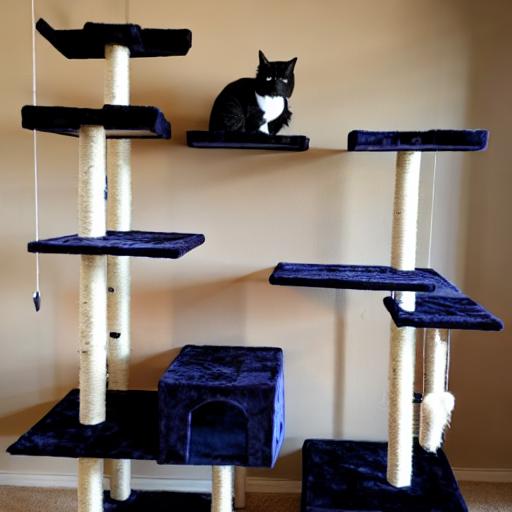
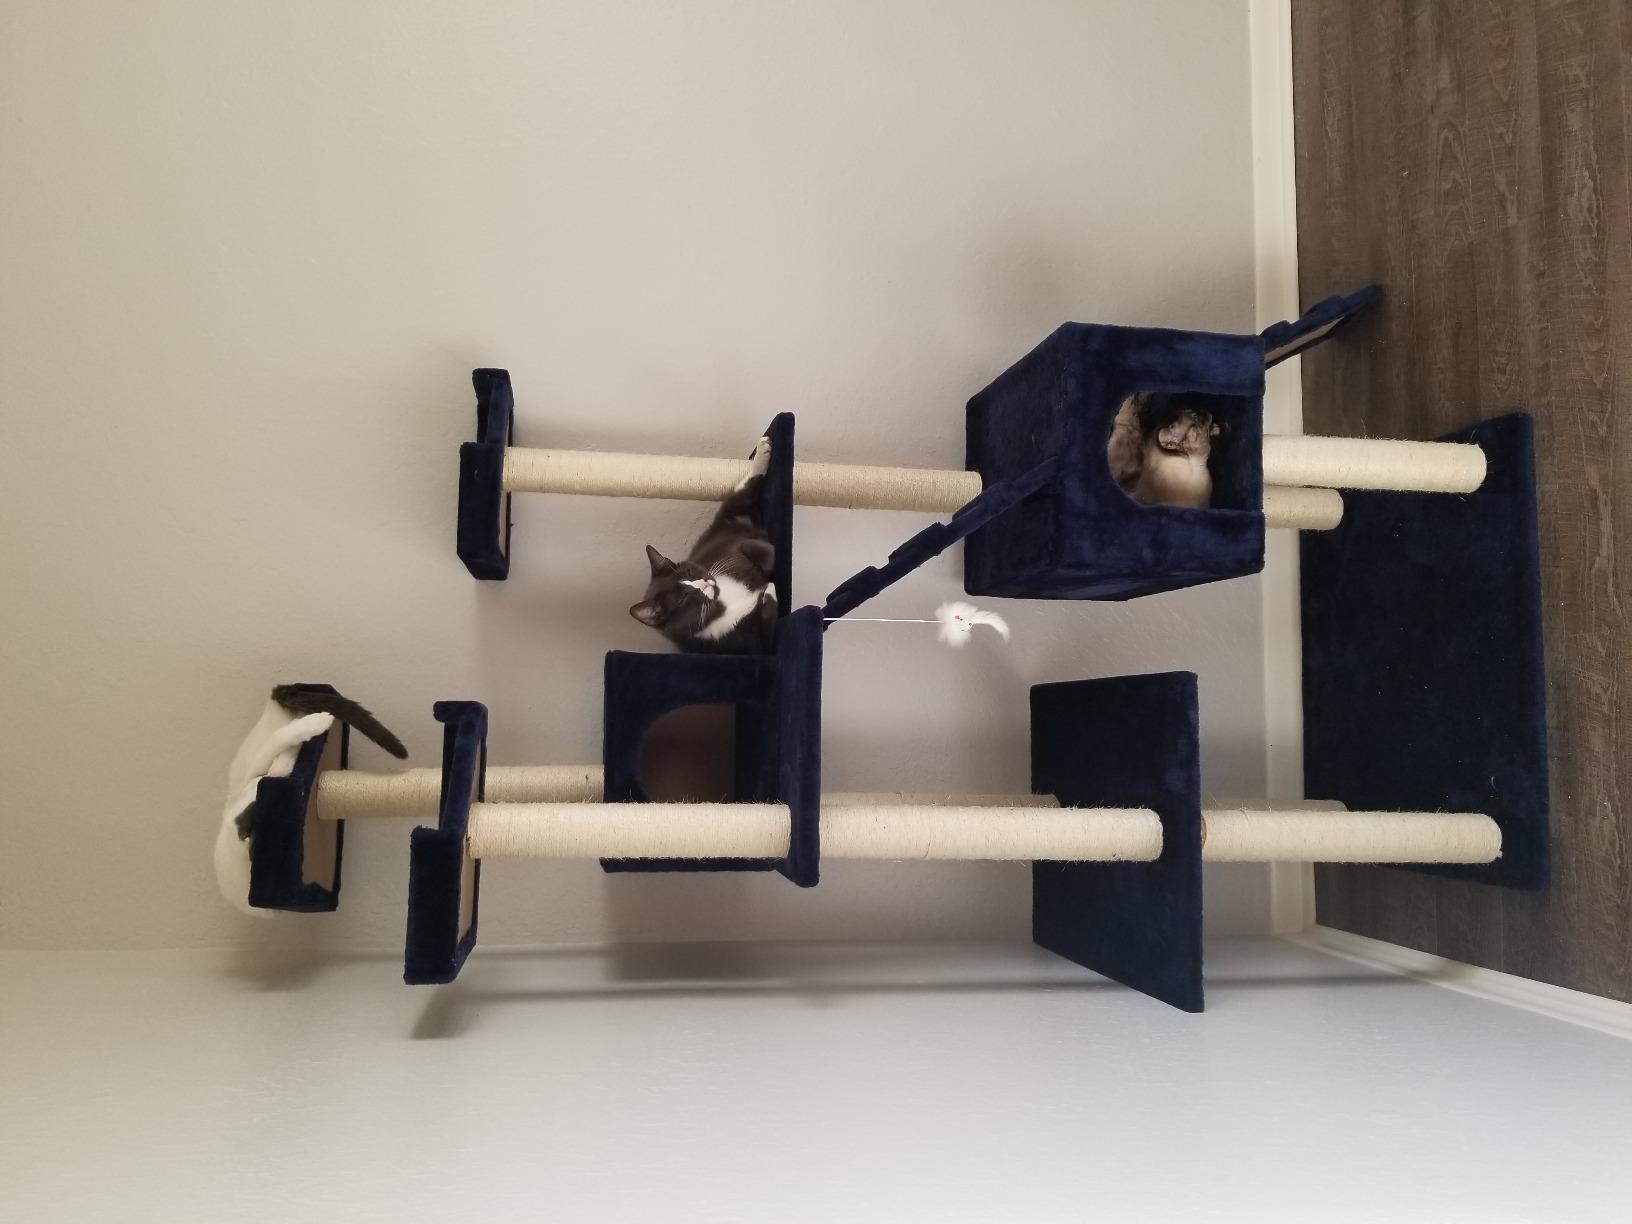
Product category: items_cat tree
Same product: no